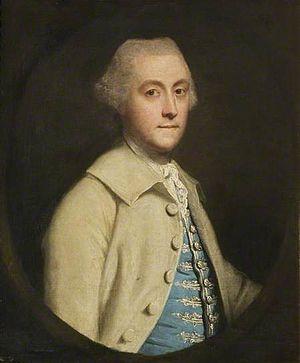
William Bagot, 1ᵉʳ baron Bagot, connu sous le nom de Sir William Bagot, 6ᵉ baronnet, de 1768 à 1780, est un homme politique britannique qui siège à la Chambre des communes de 1754 à 1780. Il est ensuite élevé à la pairie comme baron Bagot.